Nick Fury

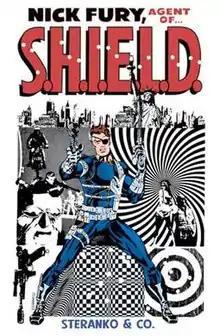
2001 repurposed cover of "Nick Fury, Agent of S.H.I.E.L.D." #4 (September 1968).Art by Jim Steranko.

Colonel Nicholas Joseph "Nick" Fury Sr. is a fictional character appearing in American comic books published by Marvel Comics. Created by writer/artist Jack Kirby and writer Stan Lee, he first appeared in "Sgt. Fury and his Howling Commandos" #1 (May 1963), a World War II combat series that portrayed the cigar-chomping man as leader of an elite U.S. Army Ranger unit.